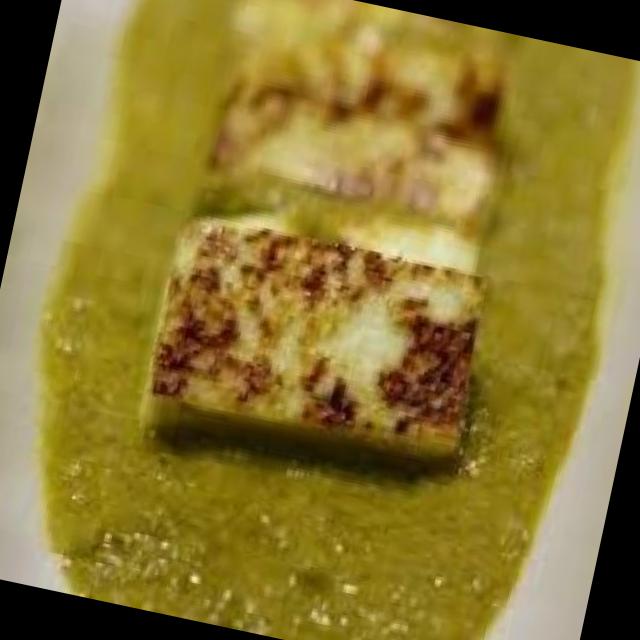
Dish: palak_paneer